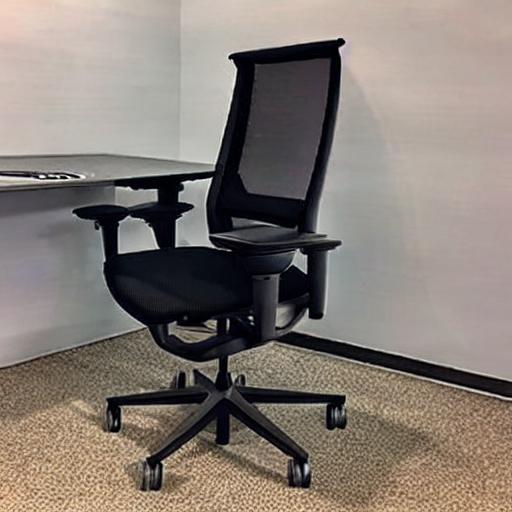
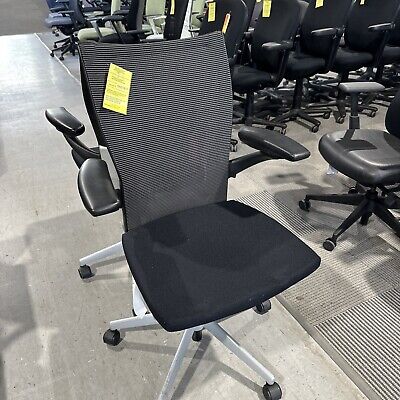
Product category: items_chair
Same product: no